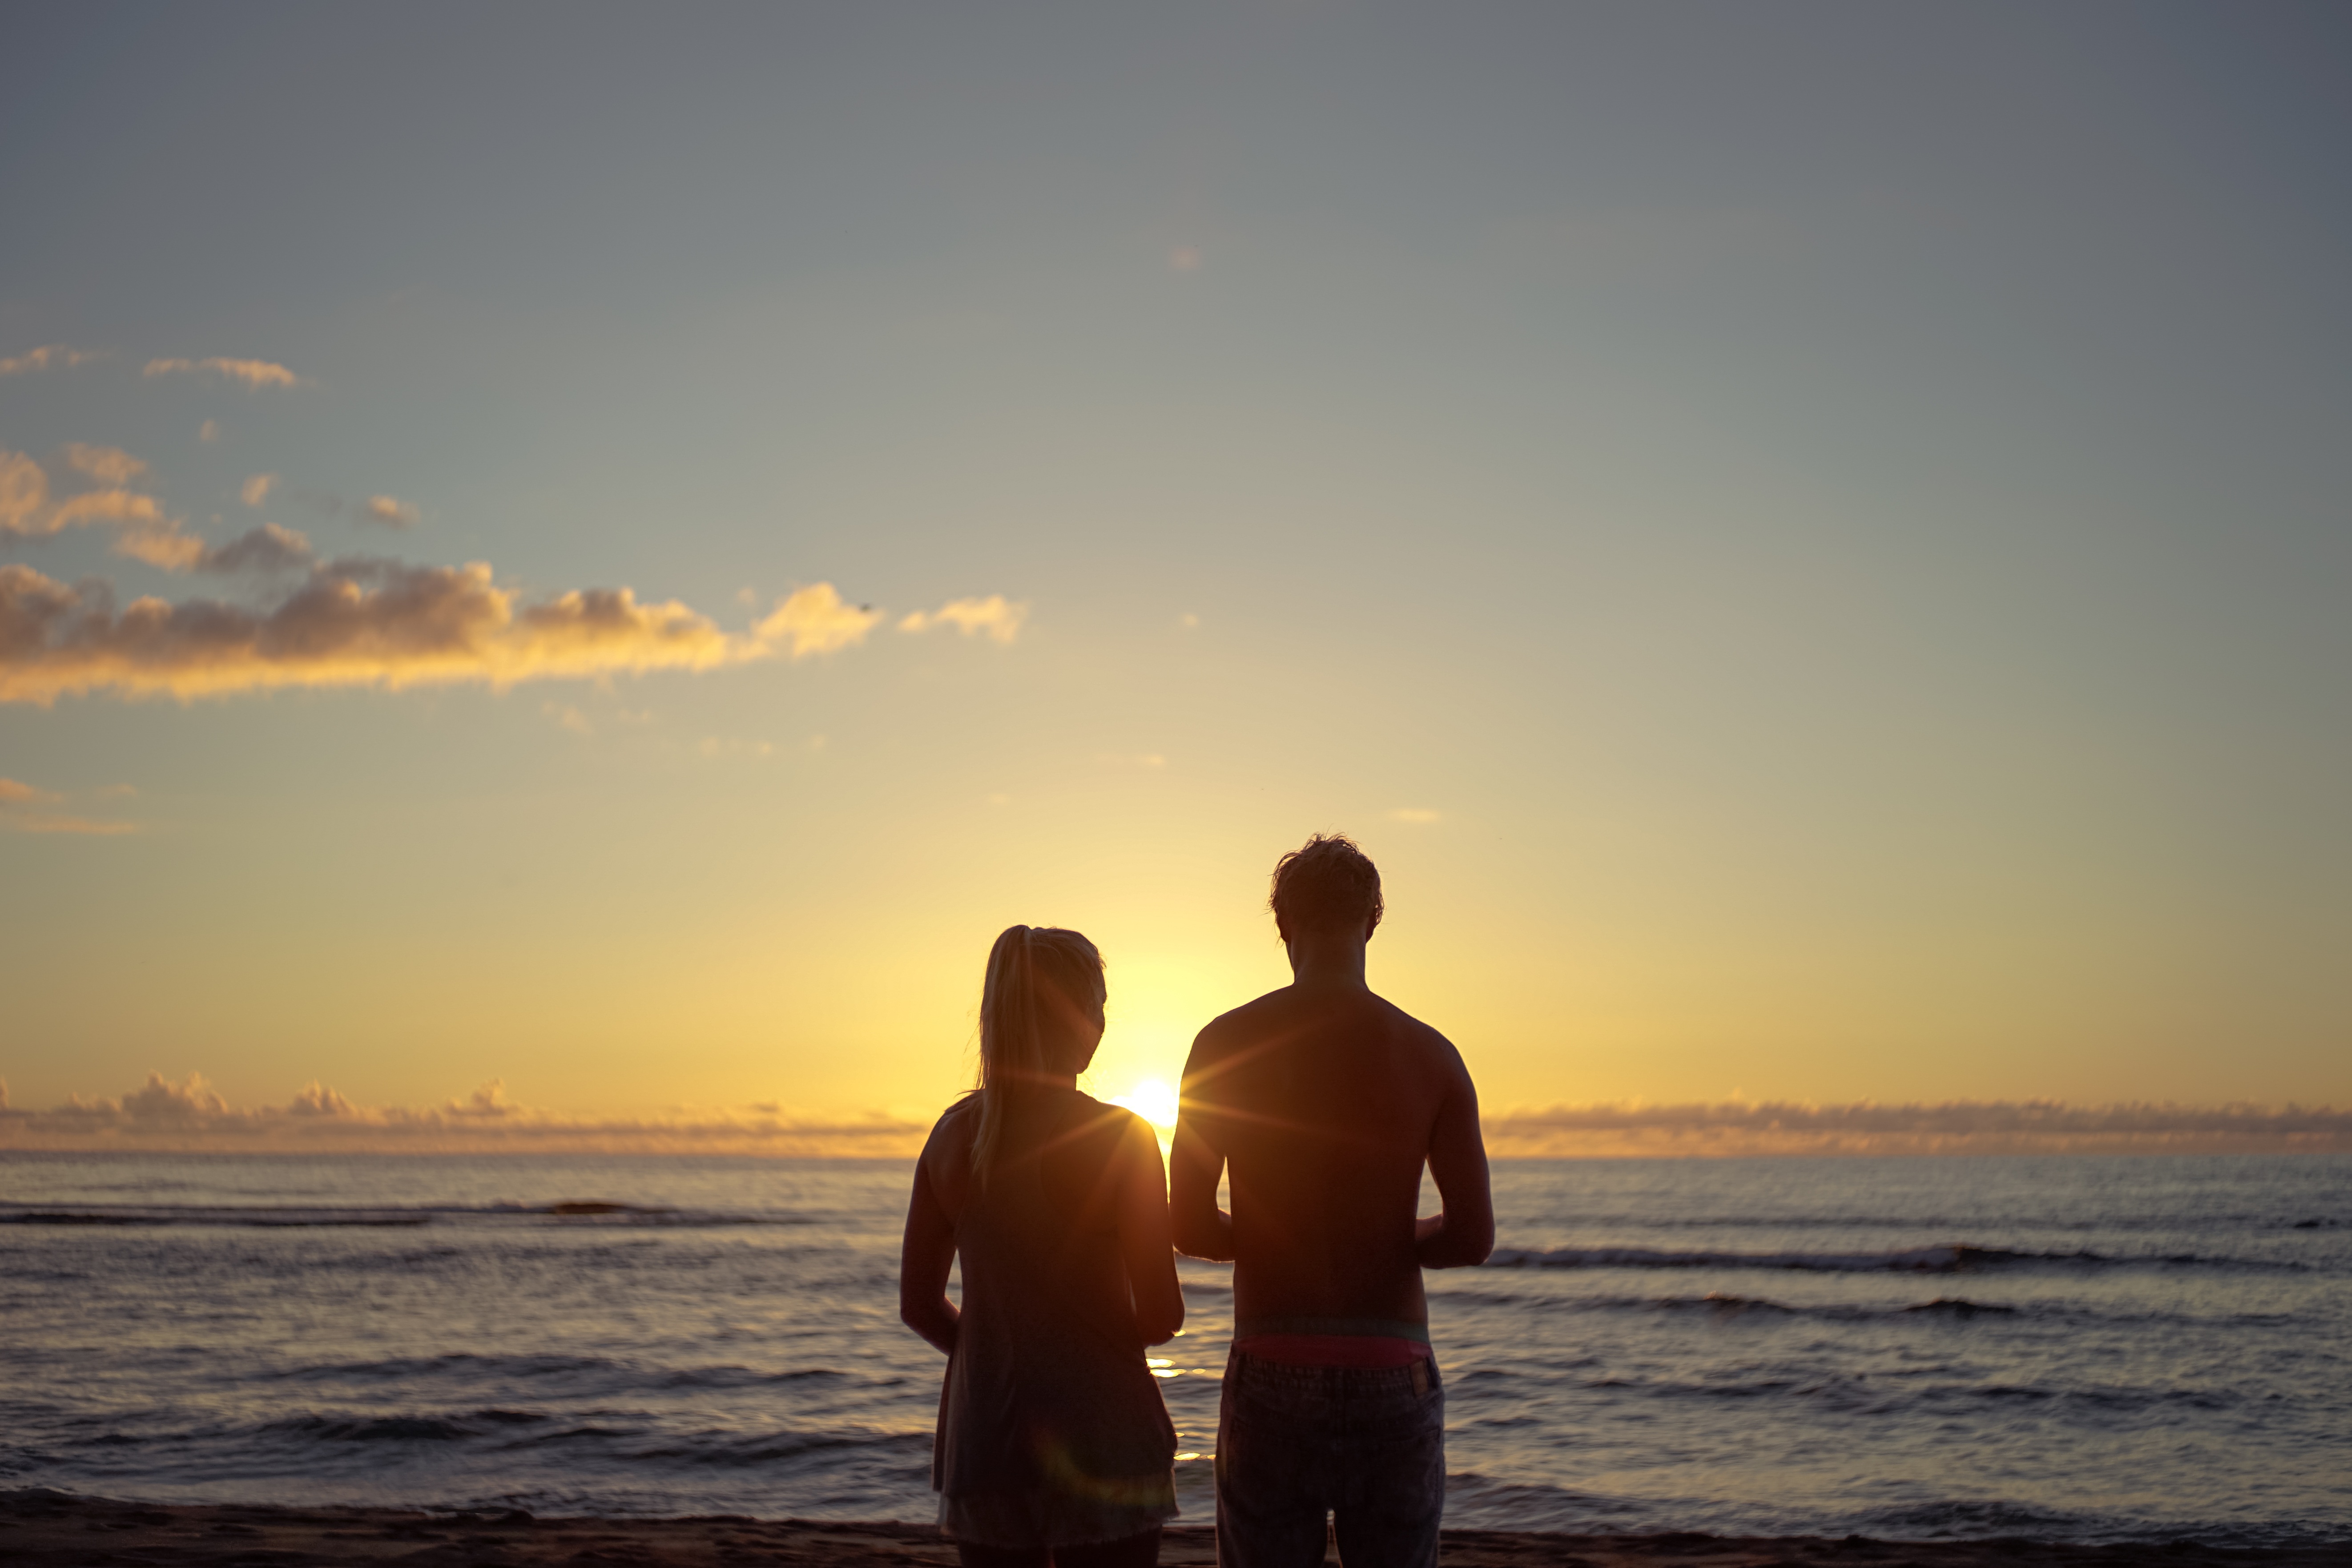
beach, sea, coast, water, sand, ocean, horizon, cloud, sun, sunrise, sunset, sunlight, morning, shore, wave, dawn, dusk, evening, couple, friendship, waterfront, marriage, body of water, family, relationship, outlook, hope, passion, inspiration, scene, brothers, sisters